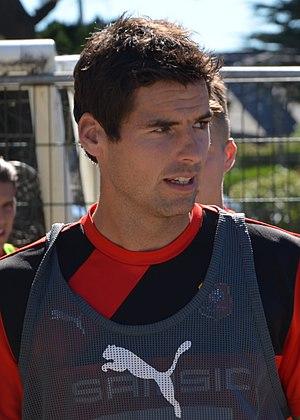
Photographie prise lors du match opposant le Stade rennais à l'USM Alger en match amical au stade Paul-Audrin de Dinard le 16 juillet 2016. Ici, Yoann Gourcuff.